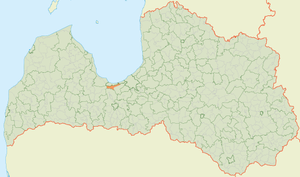
Salas pagasts (Babītes novads)
Salas pagasts' placering i Letland
Salas Pagasts er en territorial enhed i Babītes novads i Letland. Pagasten havde 1.428 indbyggere i 2010 og omfatter et areal på 76,40 kvadratkilometer. Hovedbyen i pagasten er Spuņciems.